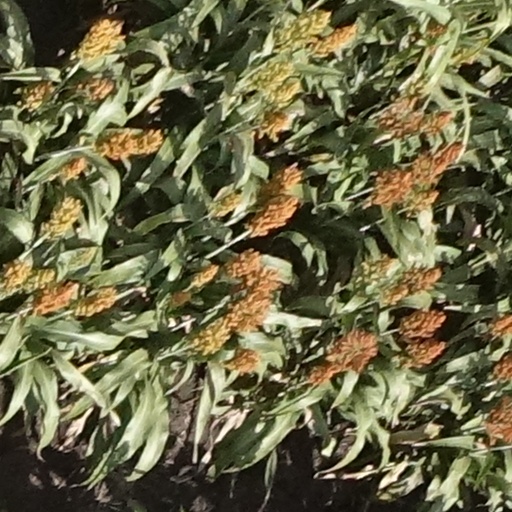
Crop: sorghum